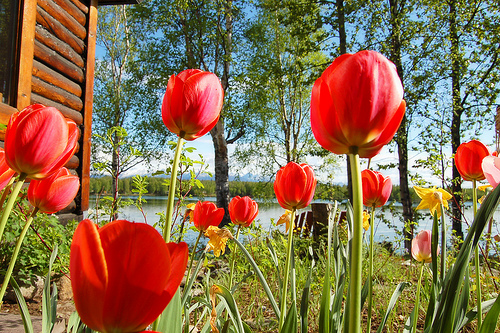
Flower: tulip